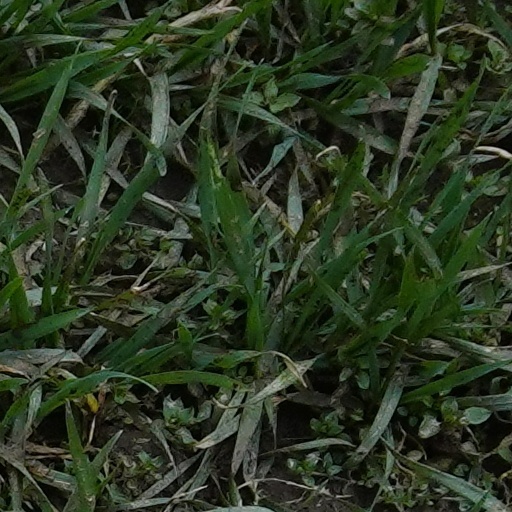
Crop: wheat